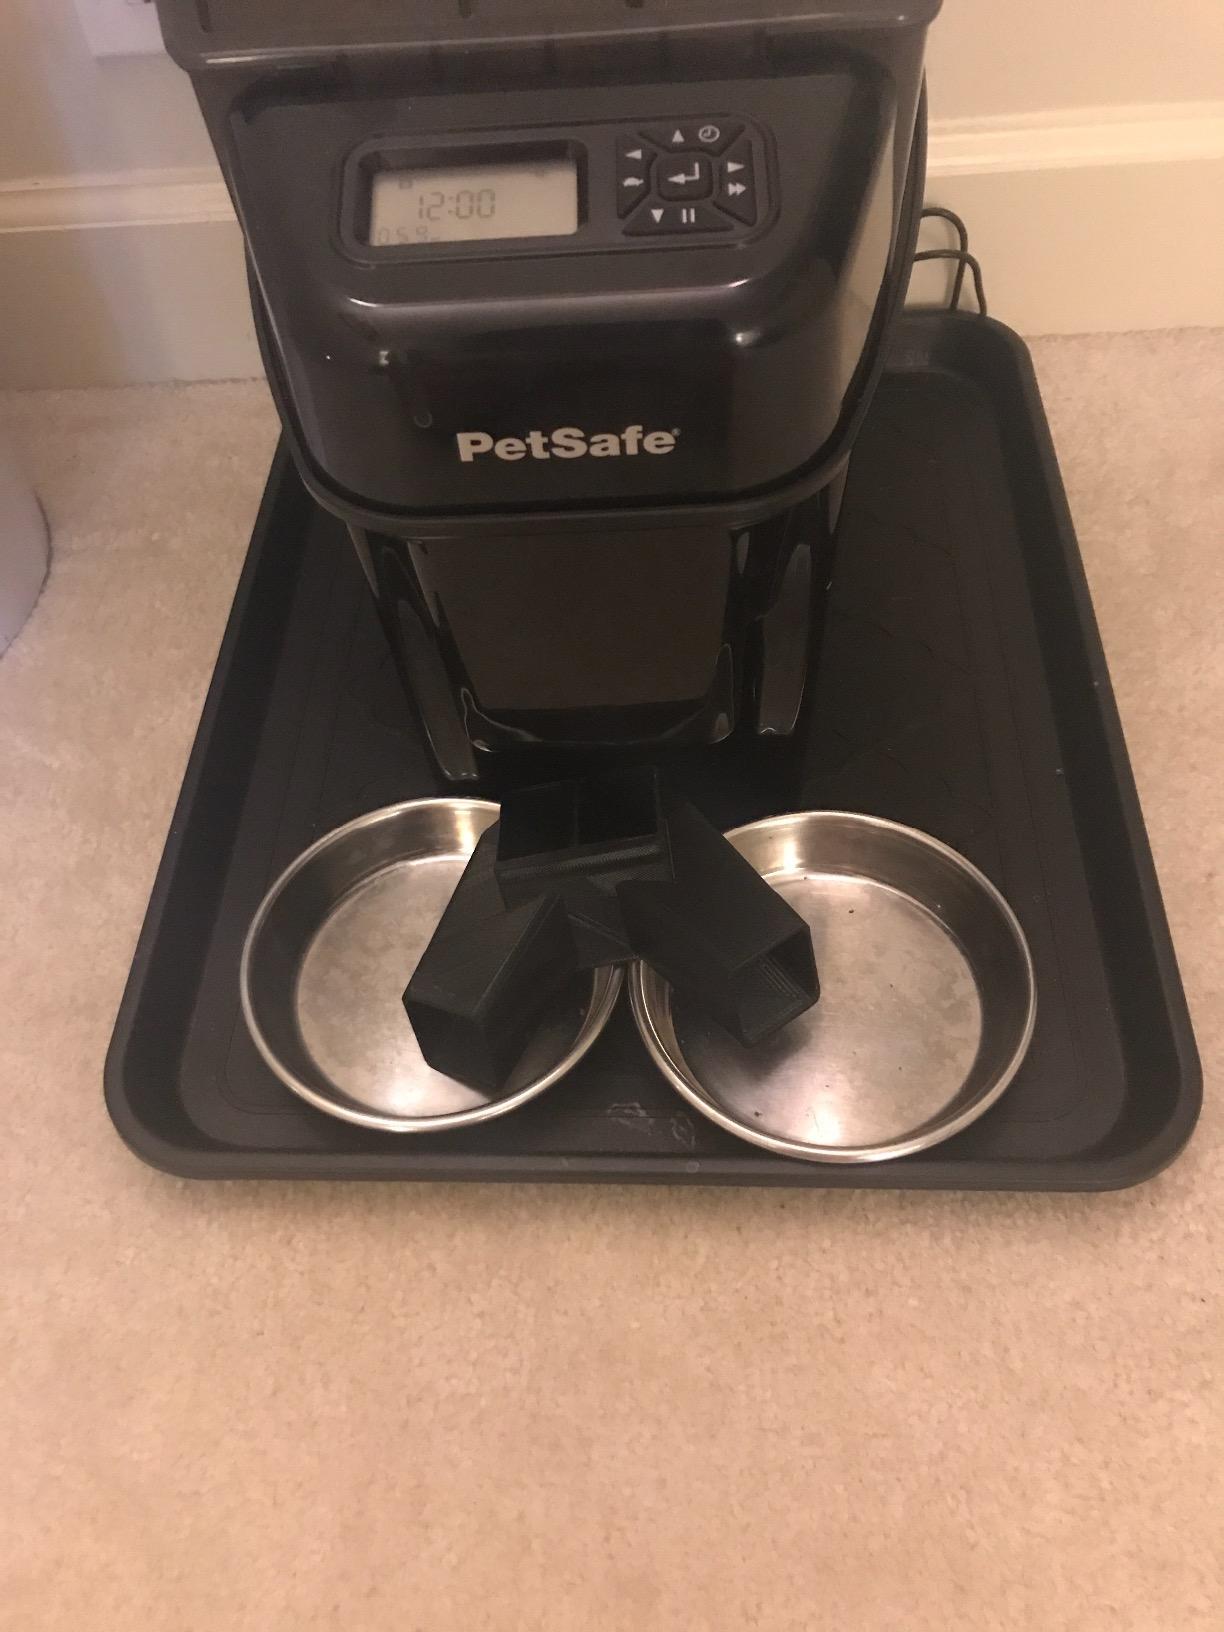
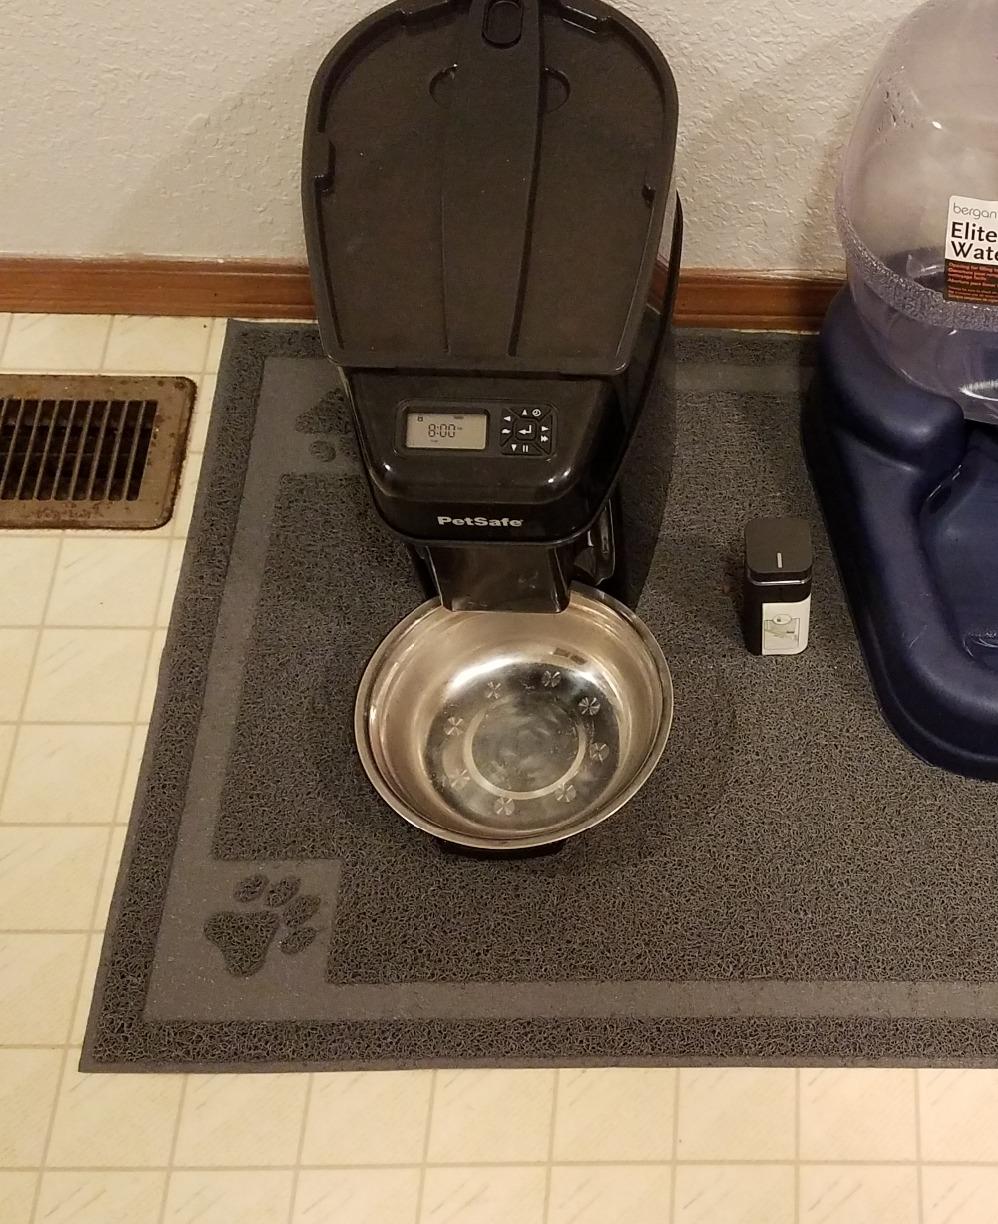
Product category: items_feeder
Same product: no